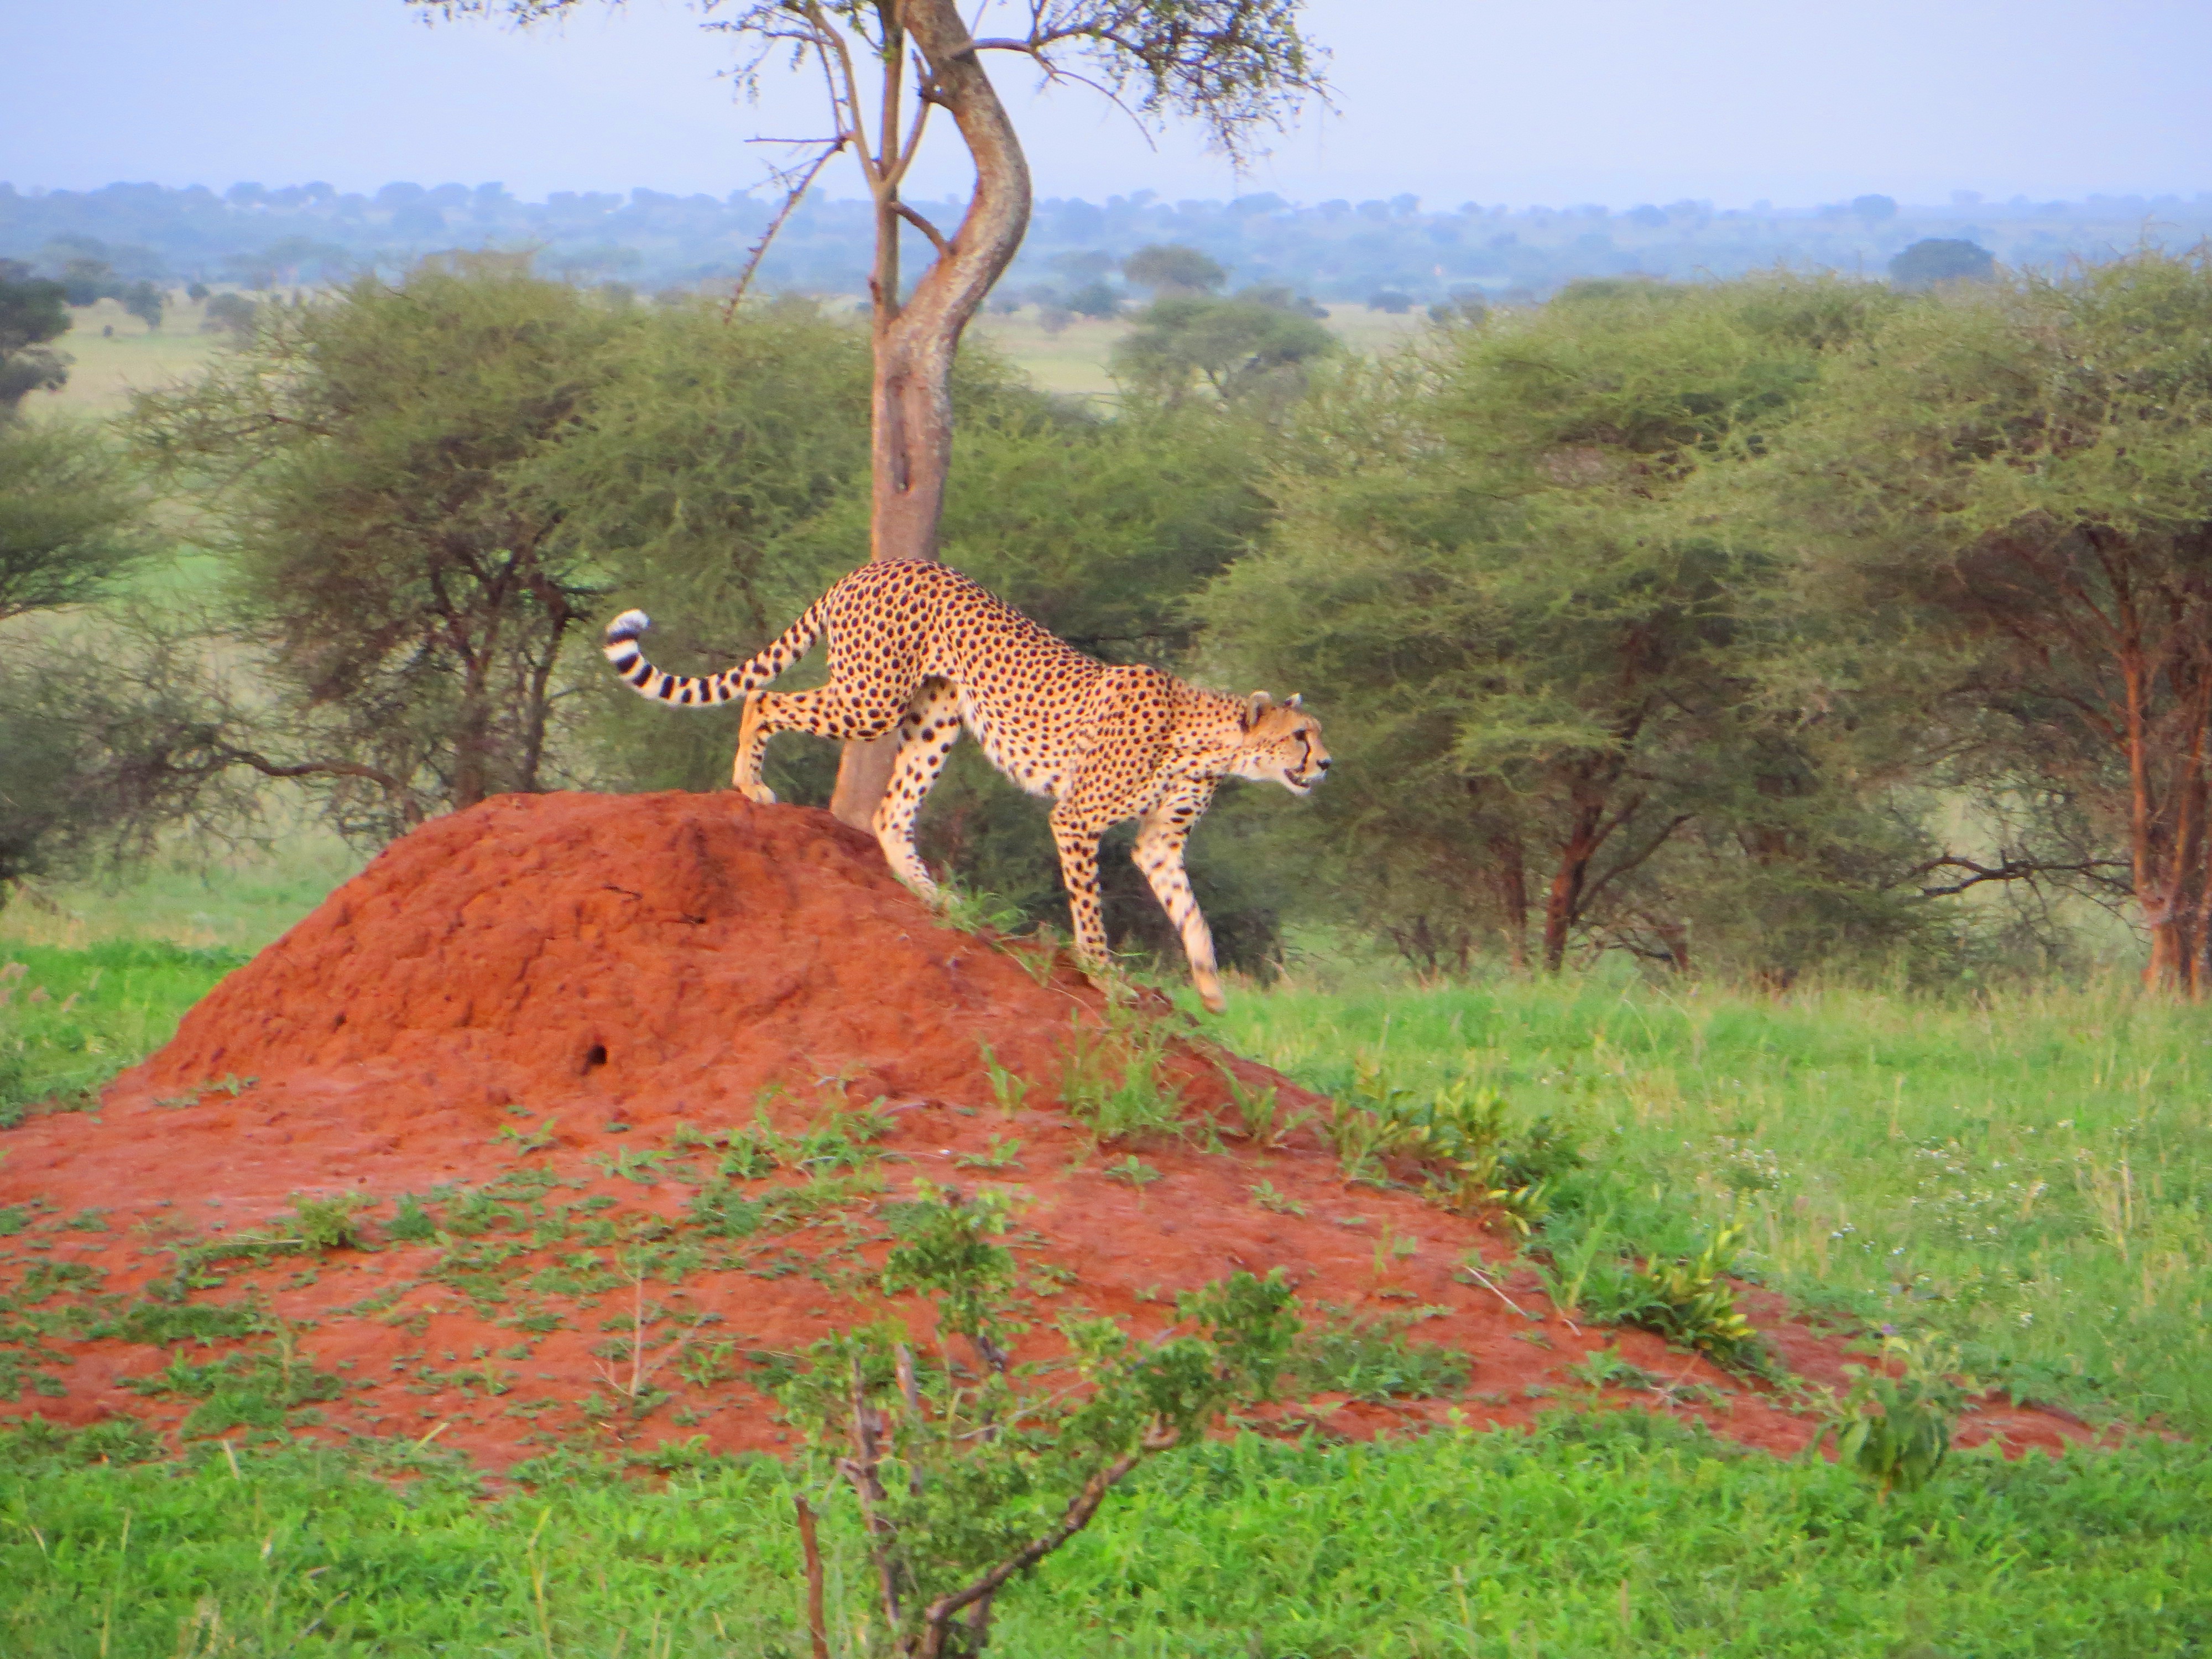
prairie, adventure, wildlife, mammal, fauna, savanna, plain, giraffe, grassland, safari, ecosystem, giraffidae